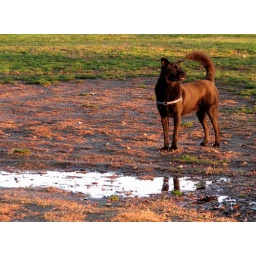
In the red glow of sunrise. The dog park near Benton Airport, Redding.